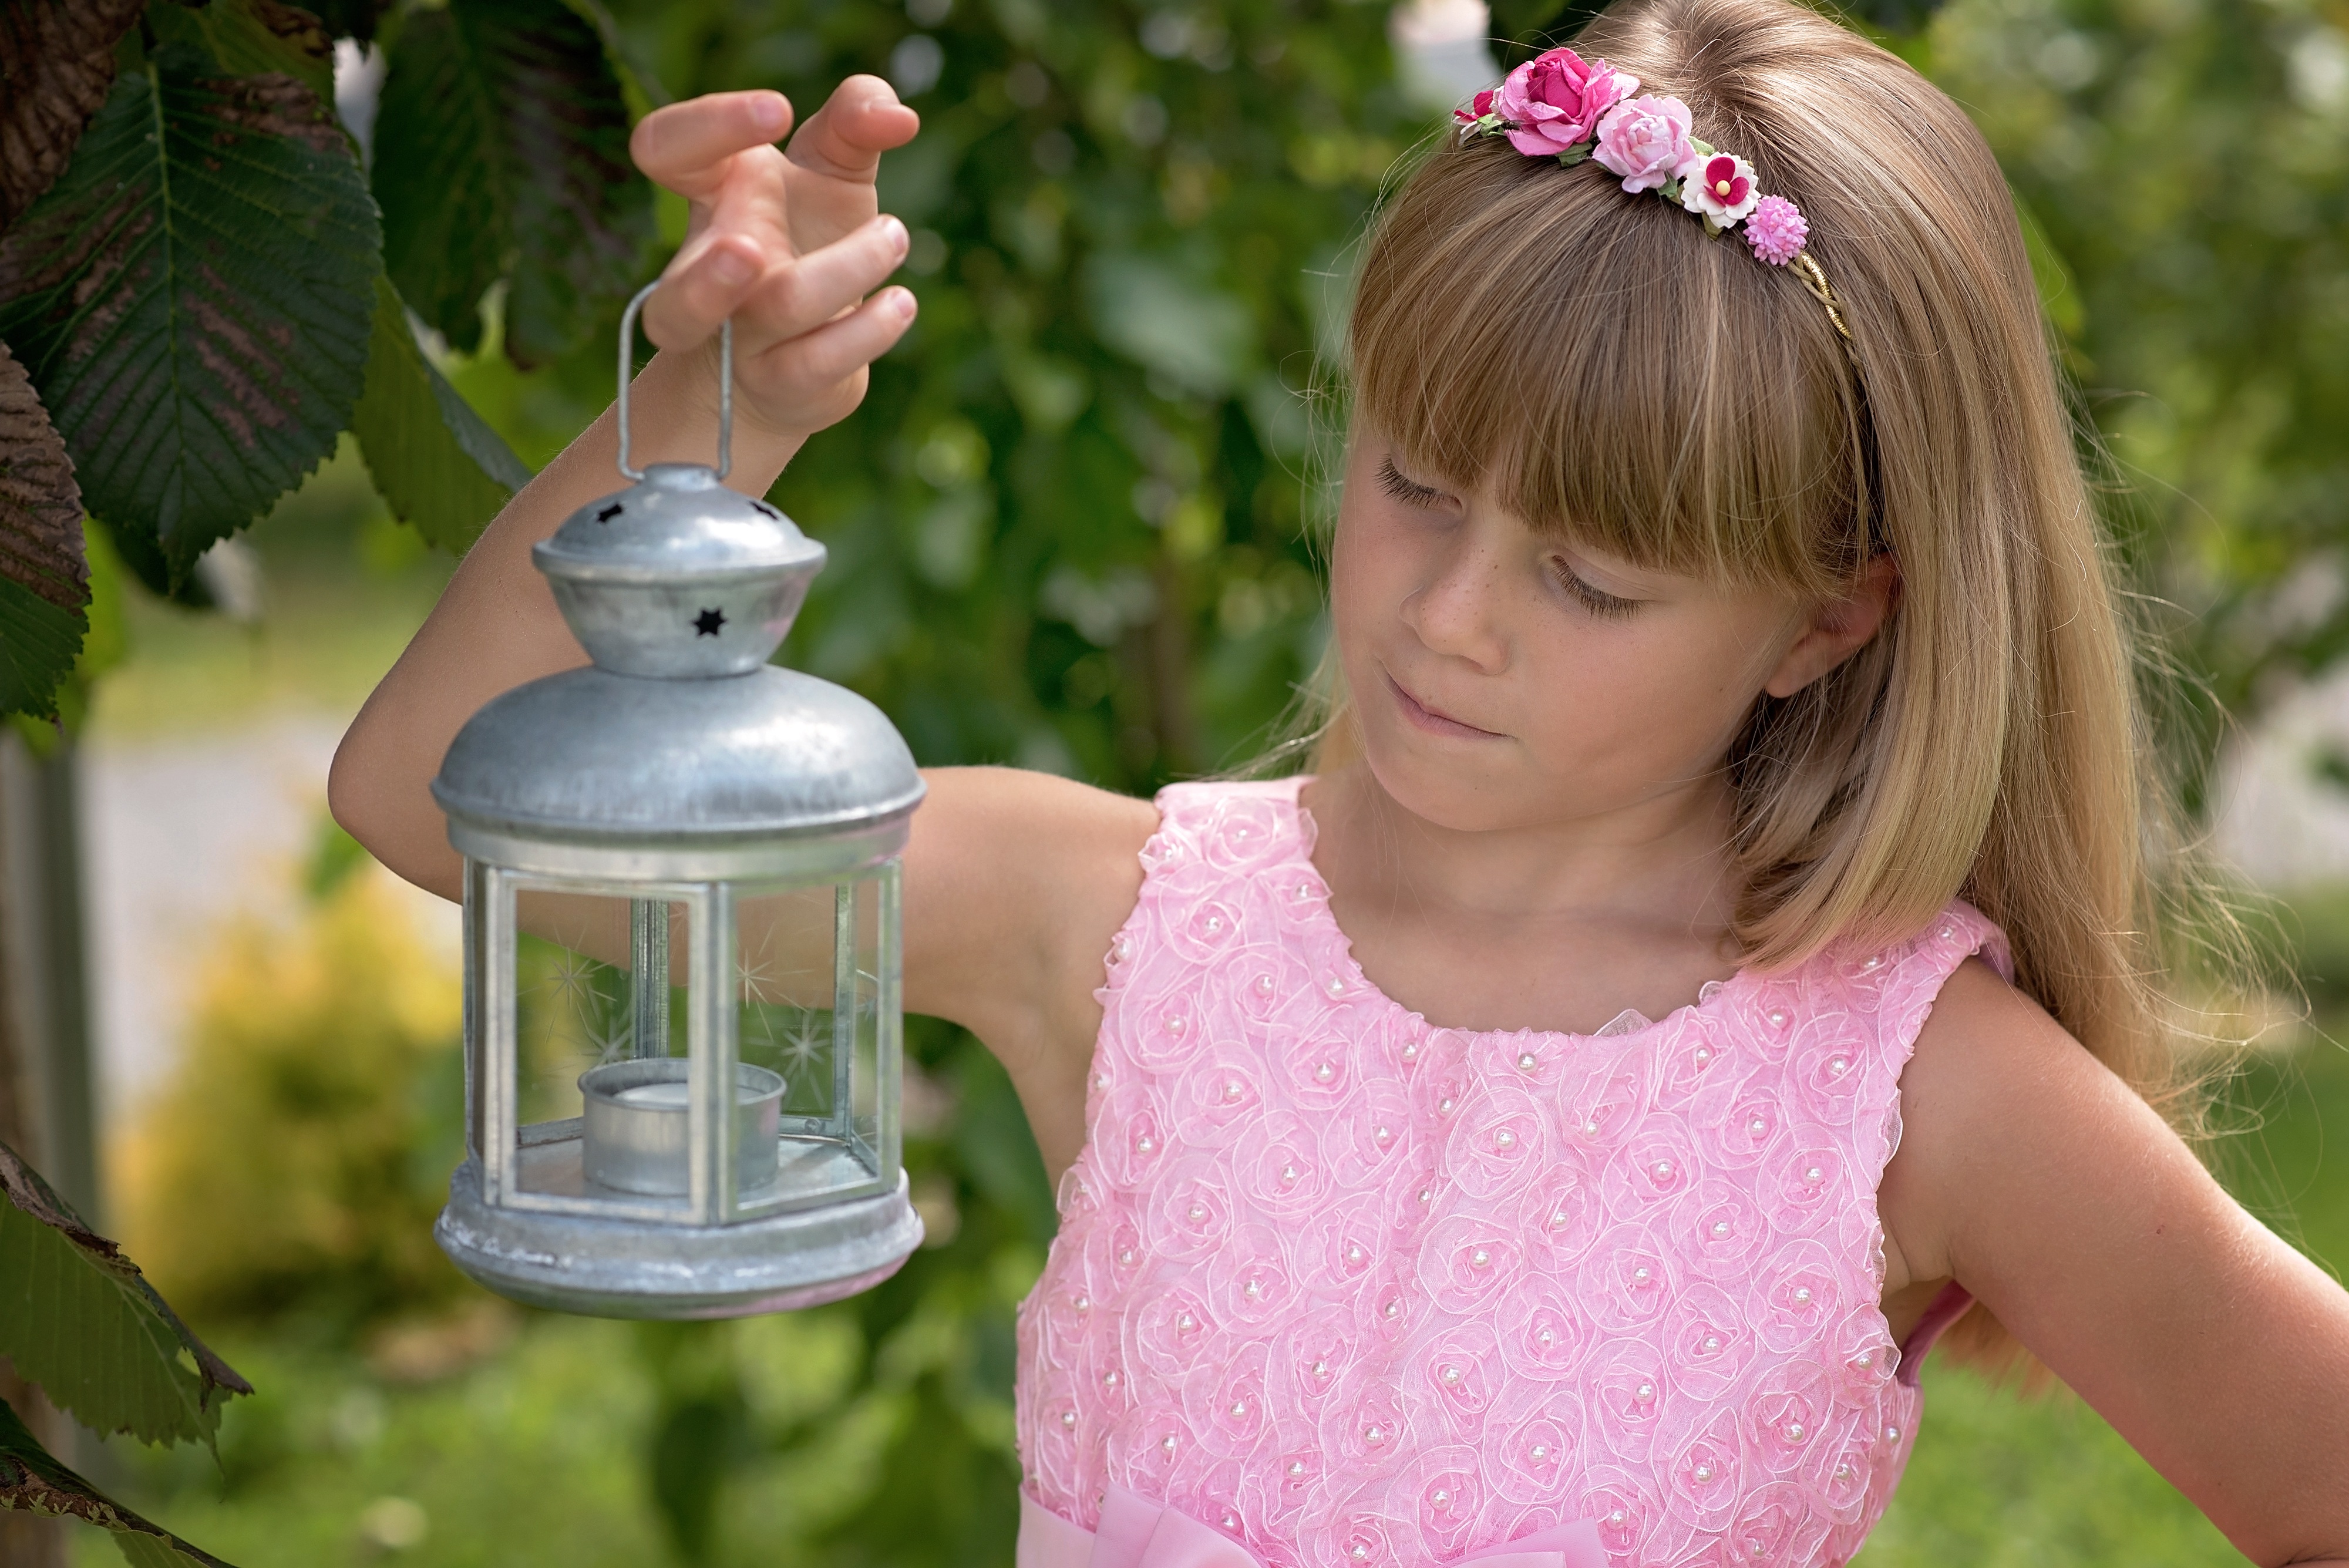
nature, girl, flower, portrait, spring, lantern, child, pink, toddler, blond, out